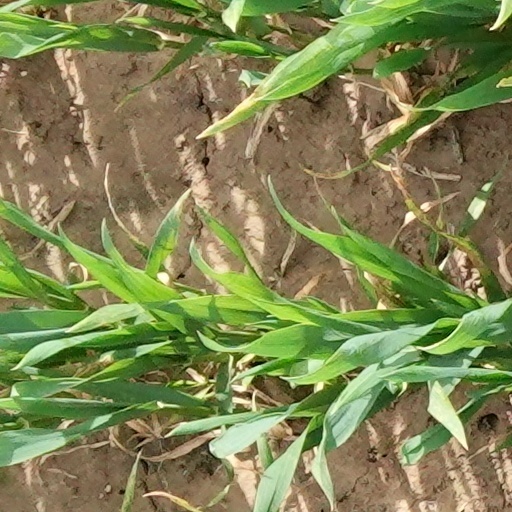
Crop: wheat